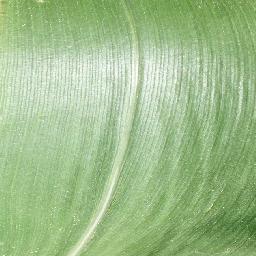
Label: Corn___healthy